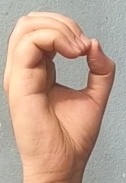
ASL sign: O